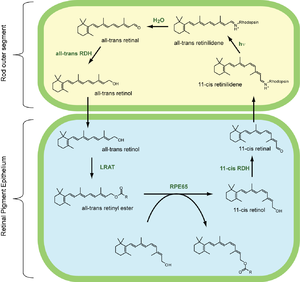
Le cycle de la vision, ou cycle visuel, est régi par la photoisomérisation du rétinal. Lorsque le rétinal 11-cis absorbe un photon, il passe de l'état 11-cis à l'état tout-trans. Cette isomérisation est à l'origine de l'influx nerveux par phototransduction. Le rétinal 11-cis est ensuite régénéré par voie enzymatique.